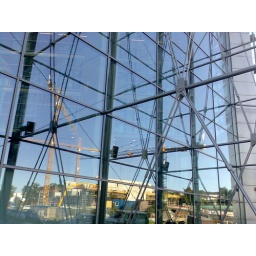
Reflections of the new Music Center in the glass wall of Sanoma Media House. Helsinki, Finland